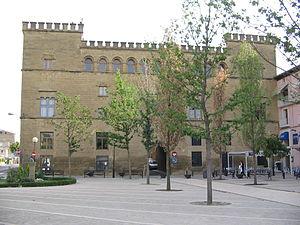
Ayerbe est une commune d’Espagne, dans la province de Huesca, communauté autonome d'Aragon comarque de Hoya de Huesca.